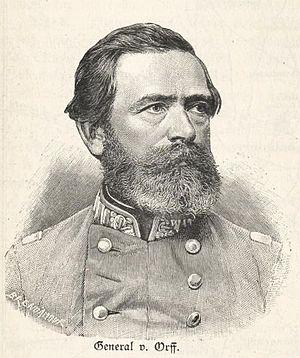
Karl von Orff, né le 10 décembre 1817 à Alzey et mort le 31 janvier 1895 à Wurtzbourg, est un General der Infanterie du Royaume de Bavière.